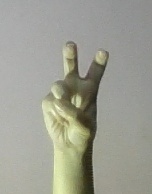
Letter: toot